Disappearance of Susan Pearson

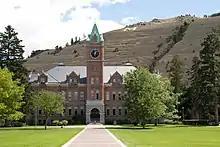
The University of Montana campus, where Pearson was last seen

Pearson was last seen March 13, 1966 by friends on the UM campus. She was scheduled to administer a business administration exam that day but failed to arrive. At the time of her disappearance, Pearson had been last seen wearing slacks, a green car coat with plaid lining, and two diamond rings. Susan King, a nightclub singer and friend of Pearson, told law enforcement that Pearson had visited her on March 12, the night before she disappeared, and stated that she seemed to be in a nervous, agitated, and depressed state. "It was just a different Sue," King recalled. King also alleged that Pearson had told her in the past that she had considered leaving and starting a new life.